Kinlochewe

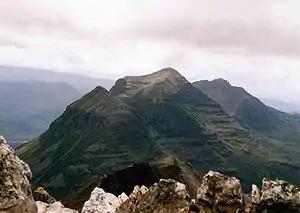
Liathach seen from Beinn Eighe. With the Munro “Top“ of Stuc a' Choire Dhuibh Bhig (915 metres) in the foreground and the two Munro summits in the background.

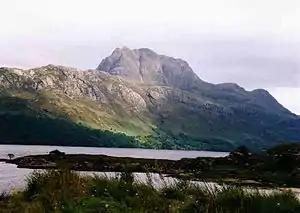
Slioch seen from the shores of Loch Maree

The area is well known for its spectacular mountain scenery, especially the Torridon Hills which includes such peaks as Beinn Eighe and Liathach. Although many peaks in the North-west highlands exhibit Torridon geology, the Torridon hills are generally considered only to be those in the Torridon Forest to the north of Glen Torridon. Specifically, these are: